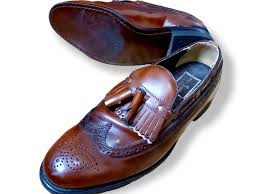
Label: Brogue